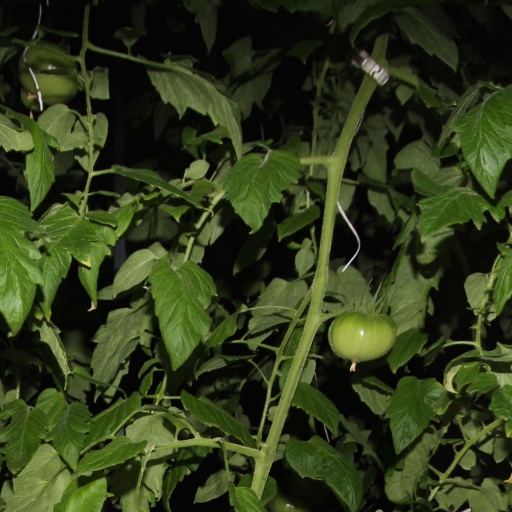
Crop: tomato